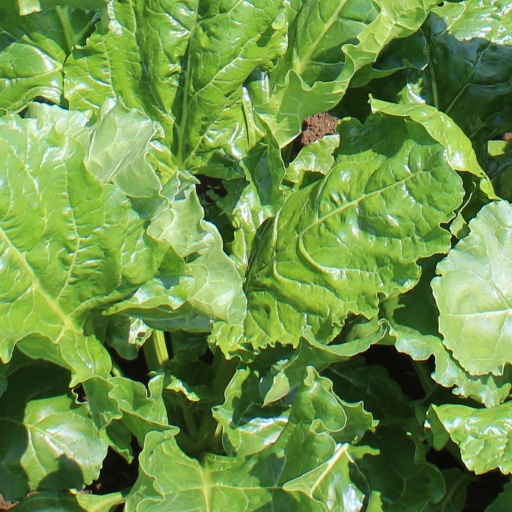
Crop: sugar beet